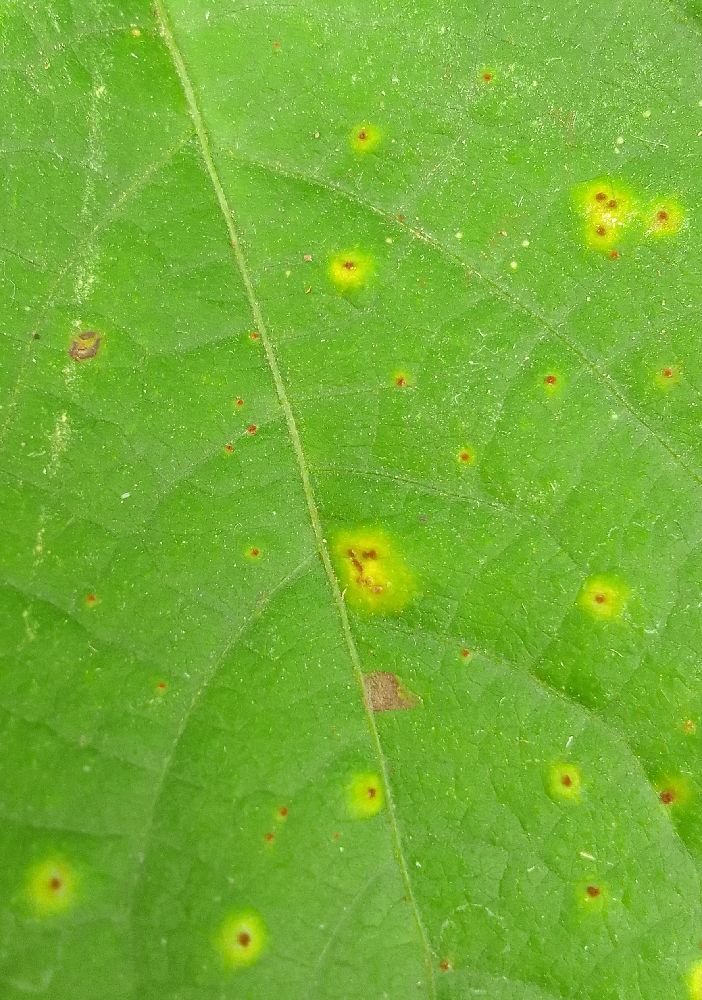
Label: rust